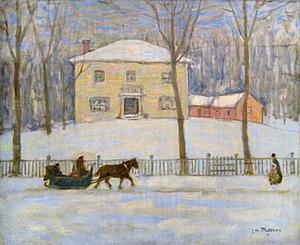
James Wilson Morrice, né à Montréal le 10 août 1865 et mort à Tunis le 23 janvier 1924, est un peintre canadien.